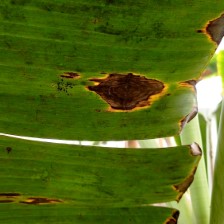
Label: cordana